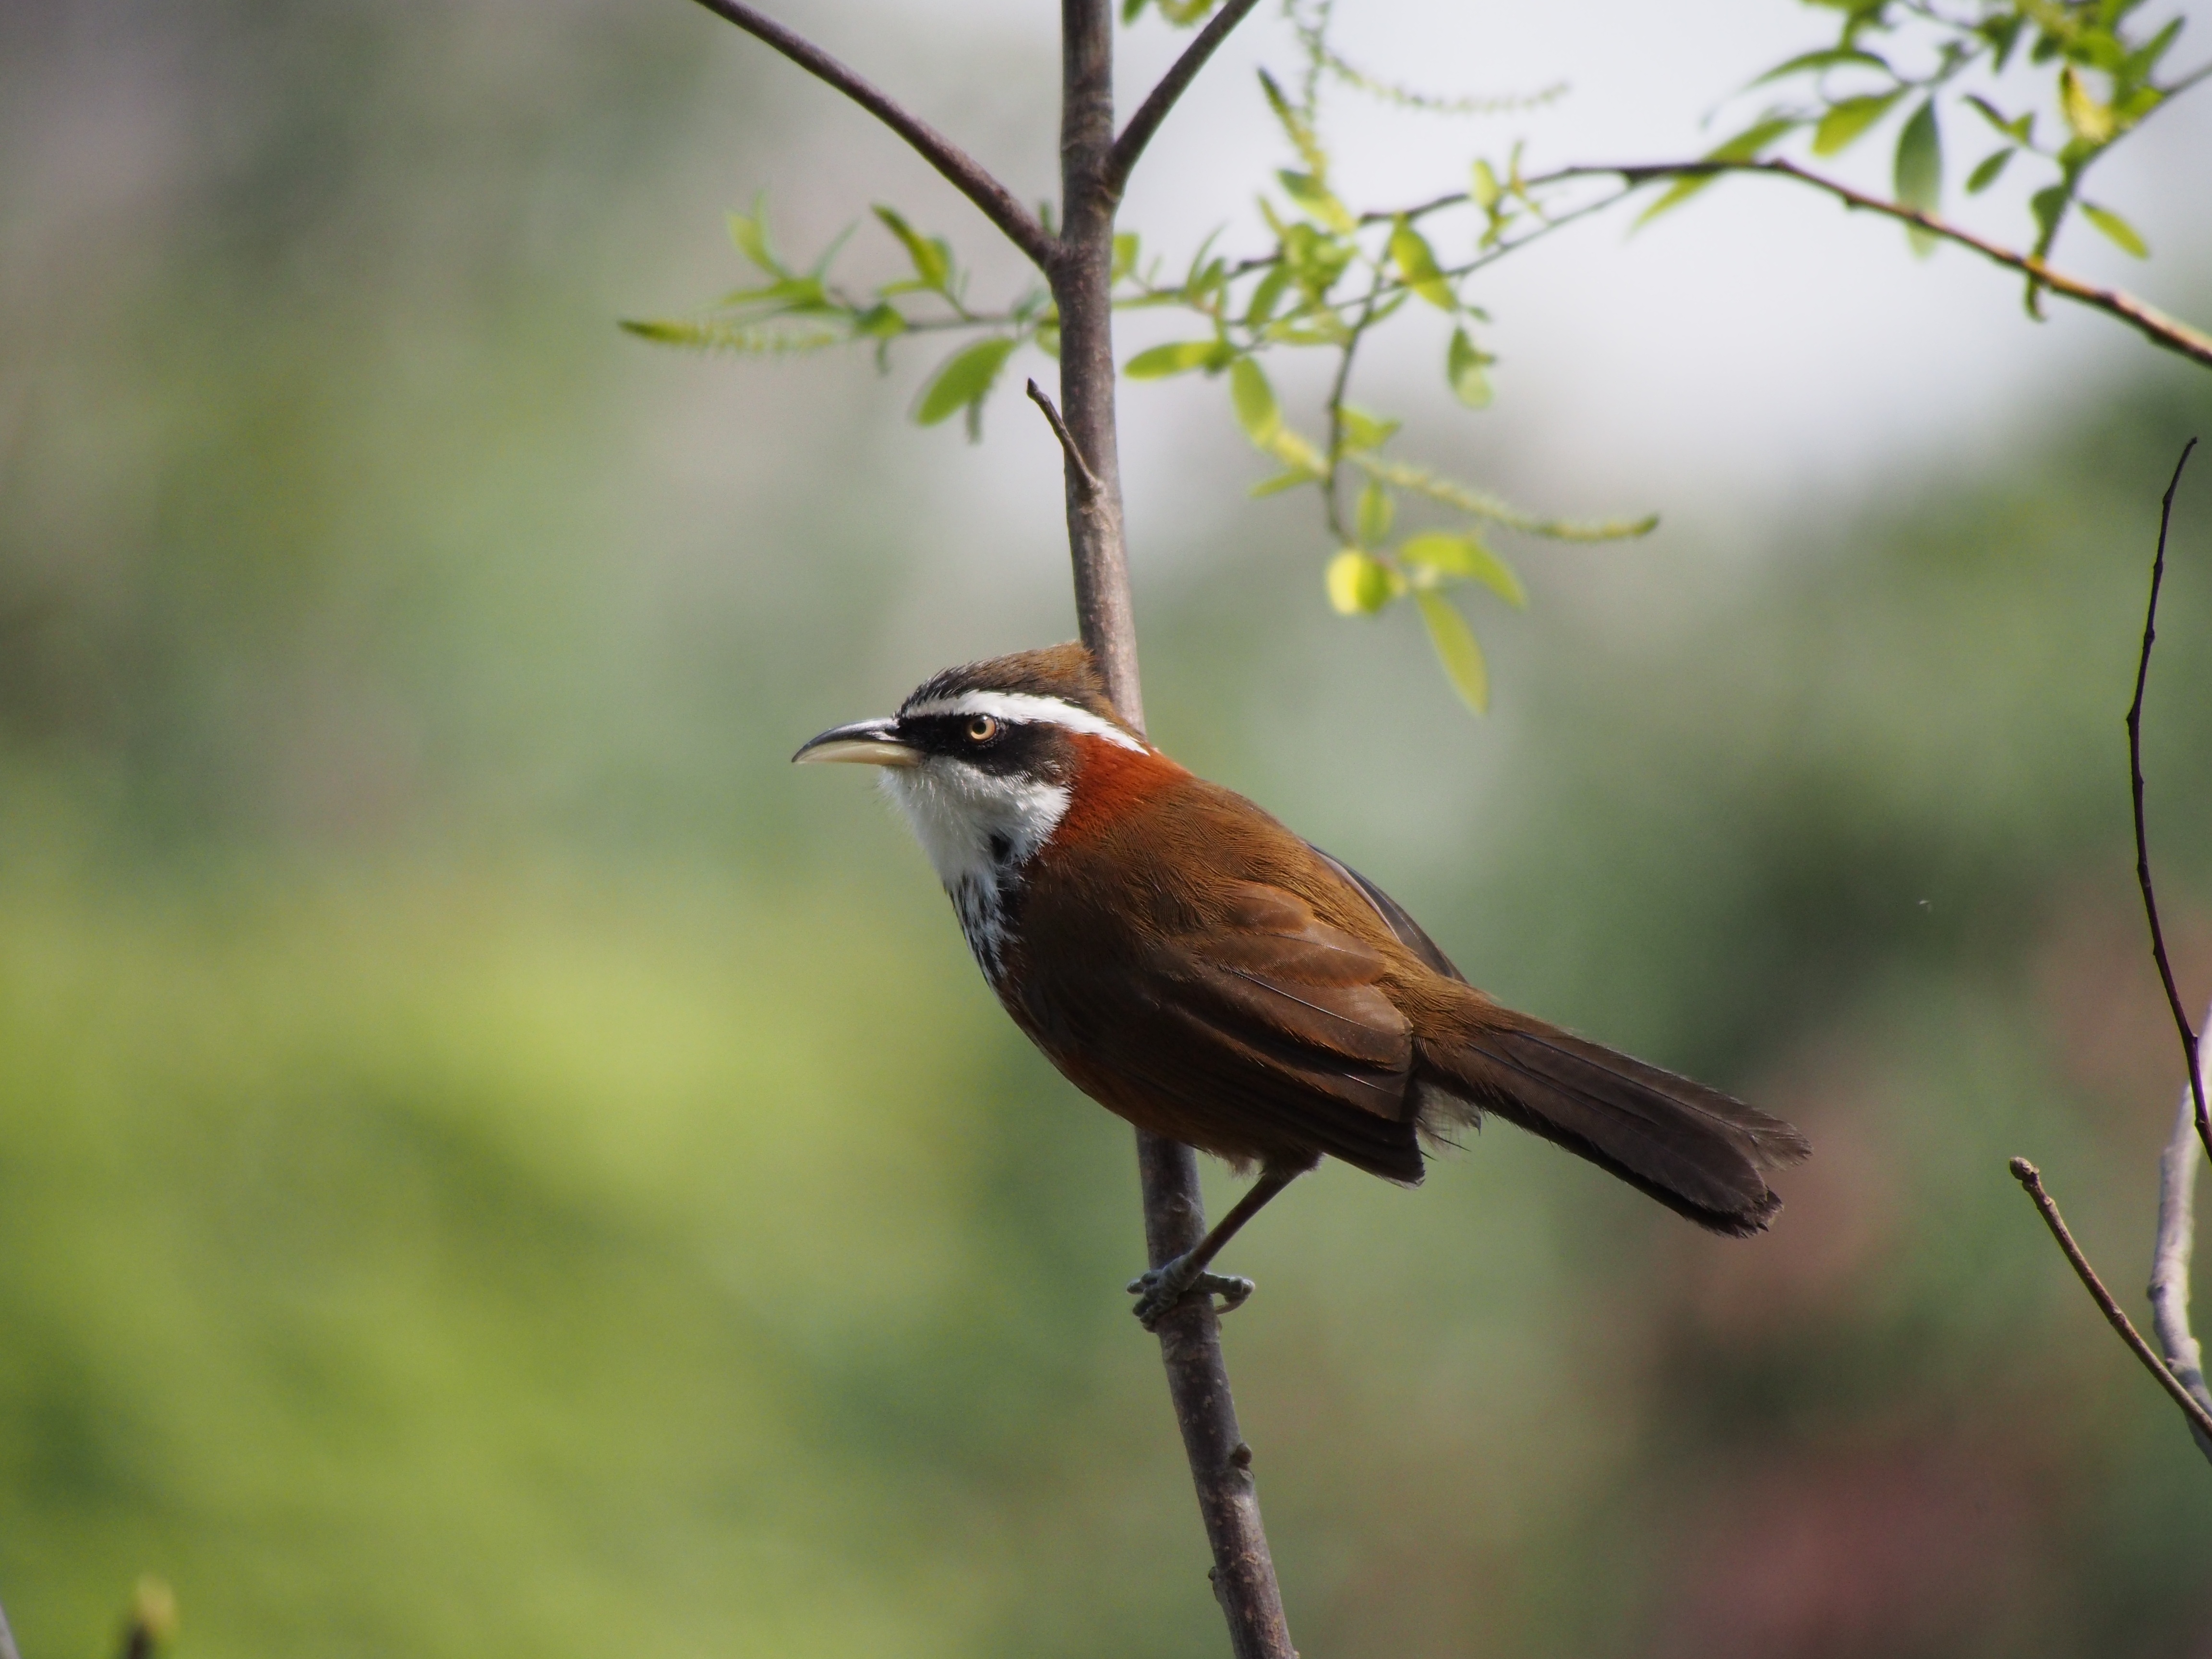
nature, branch, bird, wildlife, beak, fauna, vertebrate, taipei, thrush, old world flycatcher, daan park, small curved beak, perching bird